Gary O'Neil

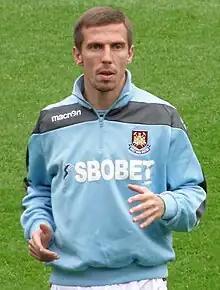
O'Neil warming-up for West Ham United in 2012

Gary Paul O'Neil (born 18 May 1983) is an English football manager and former player who was most recently head coach of Premier League club Wolverhampton Wanderers.